Famine in India

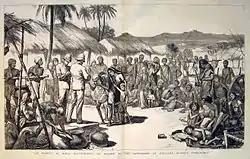
A contemporary print of the Madras famine of 1877 showing the distribution of relief in Bellary, Madras Presidency. From the Illustrated London News, (1877)

The late 18th and 19th centuries saw an increase in the incidence of severe famine. Approximately 15 million died from 1850 to 1899 in 24 major famines; more than in any other 50-year period. These famines in British India were bad enough to have a remarkable impact on the long term population growth of the country, especially in the half-century between 1871 and 1921. The first, the Great Bengal famine of 1770, is estimated to have taken the lives of between 1 and 10 million people.